Chevrolet Corvette (C3)

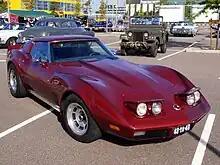
1974 Corvette, headlights open

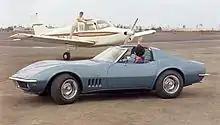
1969 Corvette Stingray Coupe

The chassis was carried over from the second generation models, retaining the fully independent suspension (with minor revisions) and four-wheel disc brake system. The engine line-up and horsepower ratings were also carried over from the previous year, as were the 3- and 4-speed manual transmissions. The new optional Turbo Hydramatic 3-speed automatic transmission (RPO M40) replaced the two-speed Powerglide.